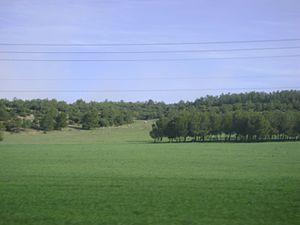
Secteur de Ain Baida au printemps
La wilaya d'Oum El Bouaghi ; en berbère : ⵜⴰⵎⵏⴰⴹⵜ ⵏ ⵓⵎ ⴻⵍ ⴱⵓⴰⵖⵉ ; en arabe : ولاية أم البواقي est une wilaya algérienne, issue du découpage administratif de 1974 alors qu'elle dépendait de l'ancien département de Constantine.